Casualty series 39

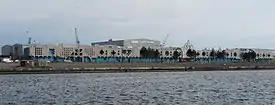
Series 39 is primarily filmed at Roath Lock Studios, located in Cardiff, where the serial has been produced since 2011.

The series began airing in the United Kingdom on 10 August 2024 on BBC One, a week after the conclusion to the previous series. Series 39 is set to continue following a three month break in late 2024. At the end of the "Storm Damage" miniseries, a trailer for the Christmas special was shown. A subsequent press release stated that "the Christmas special will celebrate the gift of giving and will be told in an innovative, format-breaking way". In November it was confirmed that the episode would revolve around "the miracle of blood" and incorporate real-life testimonies. The subsequent miniseries, entitled "Public Property", commenced the week after the Christmas special and consisted of eleven episodes. On 30 January 2025, the following miniseries was announced to be titled "Internal Affairs", set to consist of twelve episodes.